Changes (David Bowie song)

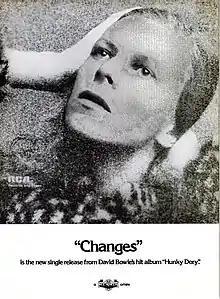
RCA trade ad for the "Changes" single in "Billboard" magazine

RCA Records released "Hunky Dory" on 17 December 1971, with "Changes" sequenced as the opening track. It was released as the first single of the album on 7 January 1972, with the catalogue number RCA 2160 and fellow album track "Andy Warhol" as the B-side; it was Bowie's first single released by RCA. In France, the B-side was "Song for Bob Dylan", despite the label stating that it was "Andy Warhol". This single has been cited as Bowie's official US chart debut.